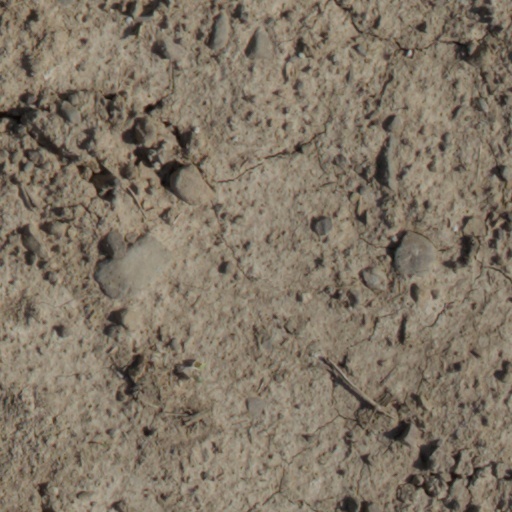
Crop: wheat